Gamilaraay language

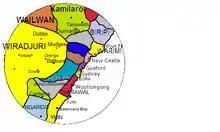
Traditional lands of Australian Aboriginal tribes around Sydney, New South Wales. Gamilaraay in .

While AUSTLANG cites Euahlayi, Ualarai, Euhahlayi, and Juwalarai as synonyms for Gamilaraay in earlier sources, it has updated its codes to reflect more recent sources suggest different distinctions. AIATSIS groups the Yuwaalaraay/Euahlayi/Yuwaaliyaay language and people in its resource collection, and gives it a separate code (D23). AUSTLANG assigns separate codes to the following dialects, all related and part of the Gamilaraay group: